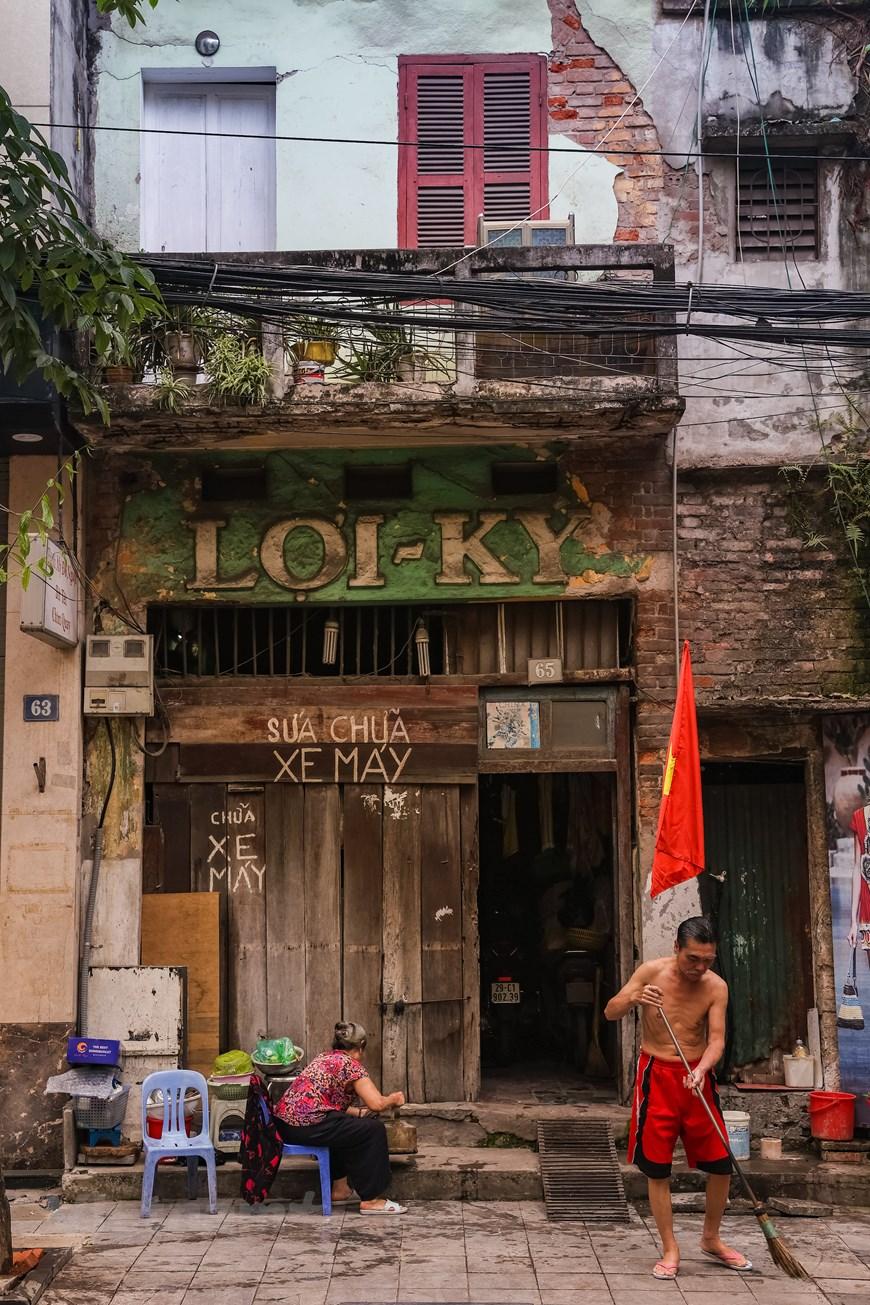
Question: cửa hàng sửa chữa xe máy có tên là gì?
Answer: cửa hàng có tên là lợi kỳ